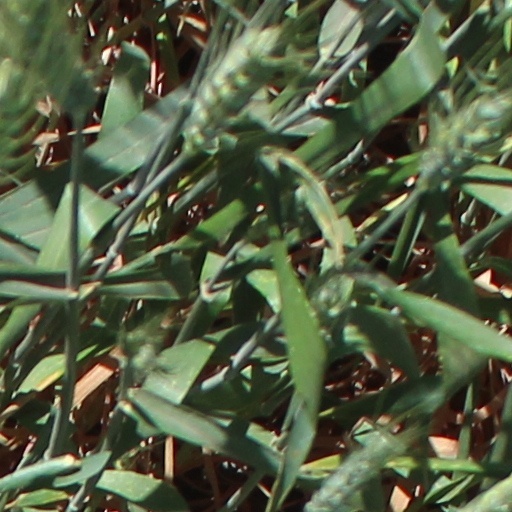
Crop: wheat